Empire Today

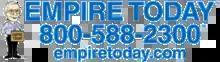
Prior logo from 2004-2015

Empire Today LLC (commonly referred as Empire Today) was founded by entrepreneur Seymour Cohen in 1959. It was initially known as Empire Plastic Covers, a private, family-owned business in Chicago from a small office space. Cohen decided to expand the company's product line in response to growing customer request. In 1965, Empire Plastic Covers changed its name to Empire Home Services, adding carpet to their product line. Over the years, Empire's product line grew, as did the company's national presence. In December 2002, the company was sold, and then in January 2003, adopted its current name: Empire Today. It was acquired by the investment company Mercury Capital LP. In 2016, the company was sold to H.I.G. Capital, a private equity firm, for an undisclosed amount. In February 2022, Empire Today acquired Sitton Contract Flooring, a flooring contractor based in California.